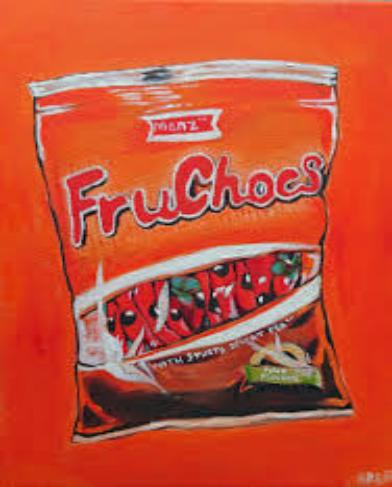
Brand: FruChocs
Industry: Food